Siege of Kolberg (1807)

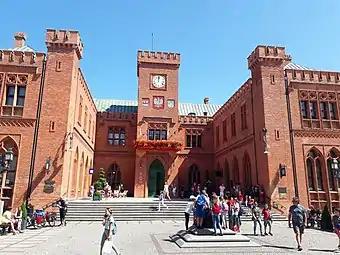
Schinkel's town hall

During the siege, Kolberg's suburbs had been levelled, more than half of the Old Town was damaged or destroyed by artillery fire, and Kolberg's economy with its two important branches sea trade and salt mining declined. A shortage of coins had led to the circulation of paper money, hand-written by students from the local lyceum on Gneisenau's behalf. The overall damage was at 155,000 reichstalers. Only in the mid-19th century began the reconstruction and modernization of the town and its port. The ruins of the destroyed medieval town hall were replaced by the current building, designed by Karl Friedrich Schinkel. Kolberg ceased to be a fortress in 1872—by 1873, most of the defensive works were levelled.